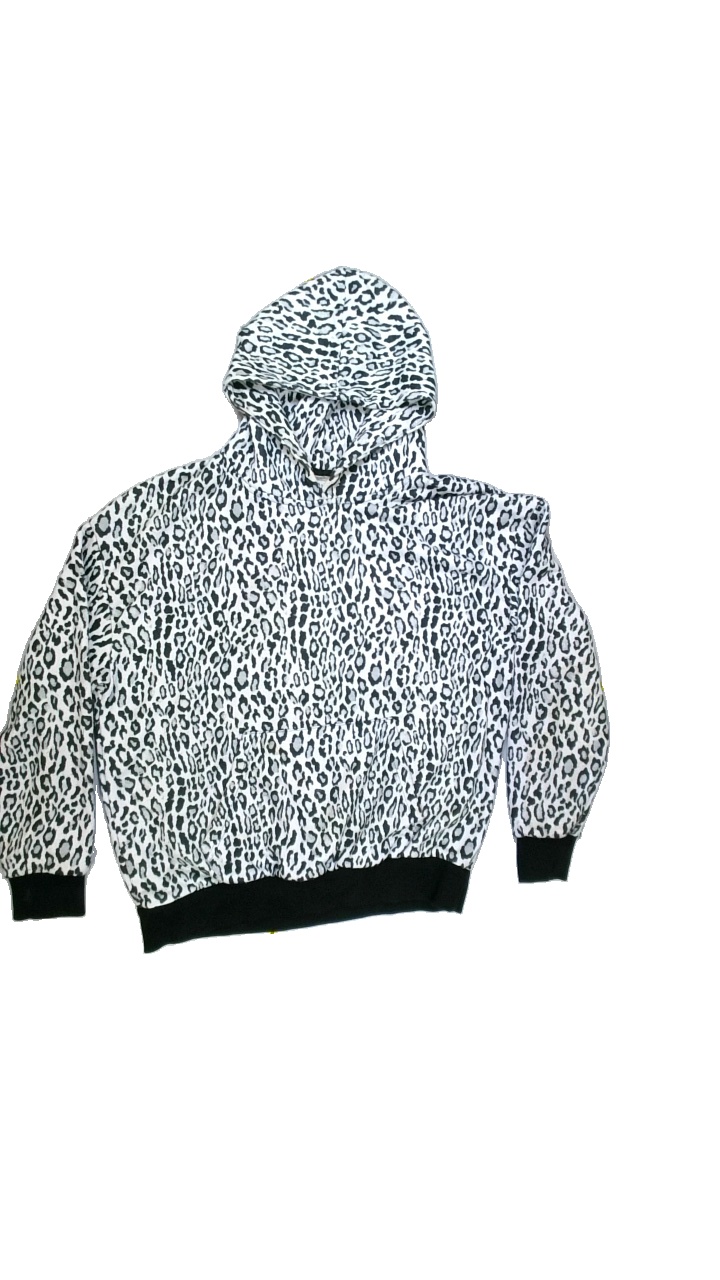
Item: Sweater (Ladies)
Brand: Na-kd
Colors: Multicolor, Black, White, Grey
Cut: Regular
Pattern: Animal print
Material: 73%polyester 24%cotton 3%viscose
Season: All
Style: No trend
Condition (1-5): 1
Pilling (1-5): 2
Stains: Yes
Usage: Export
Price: <50